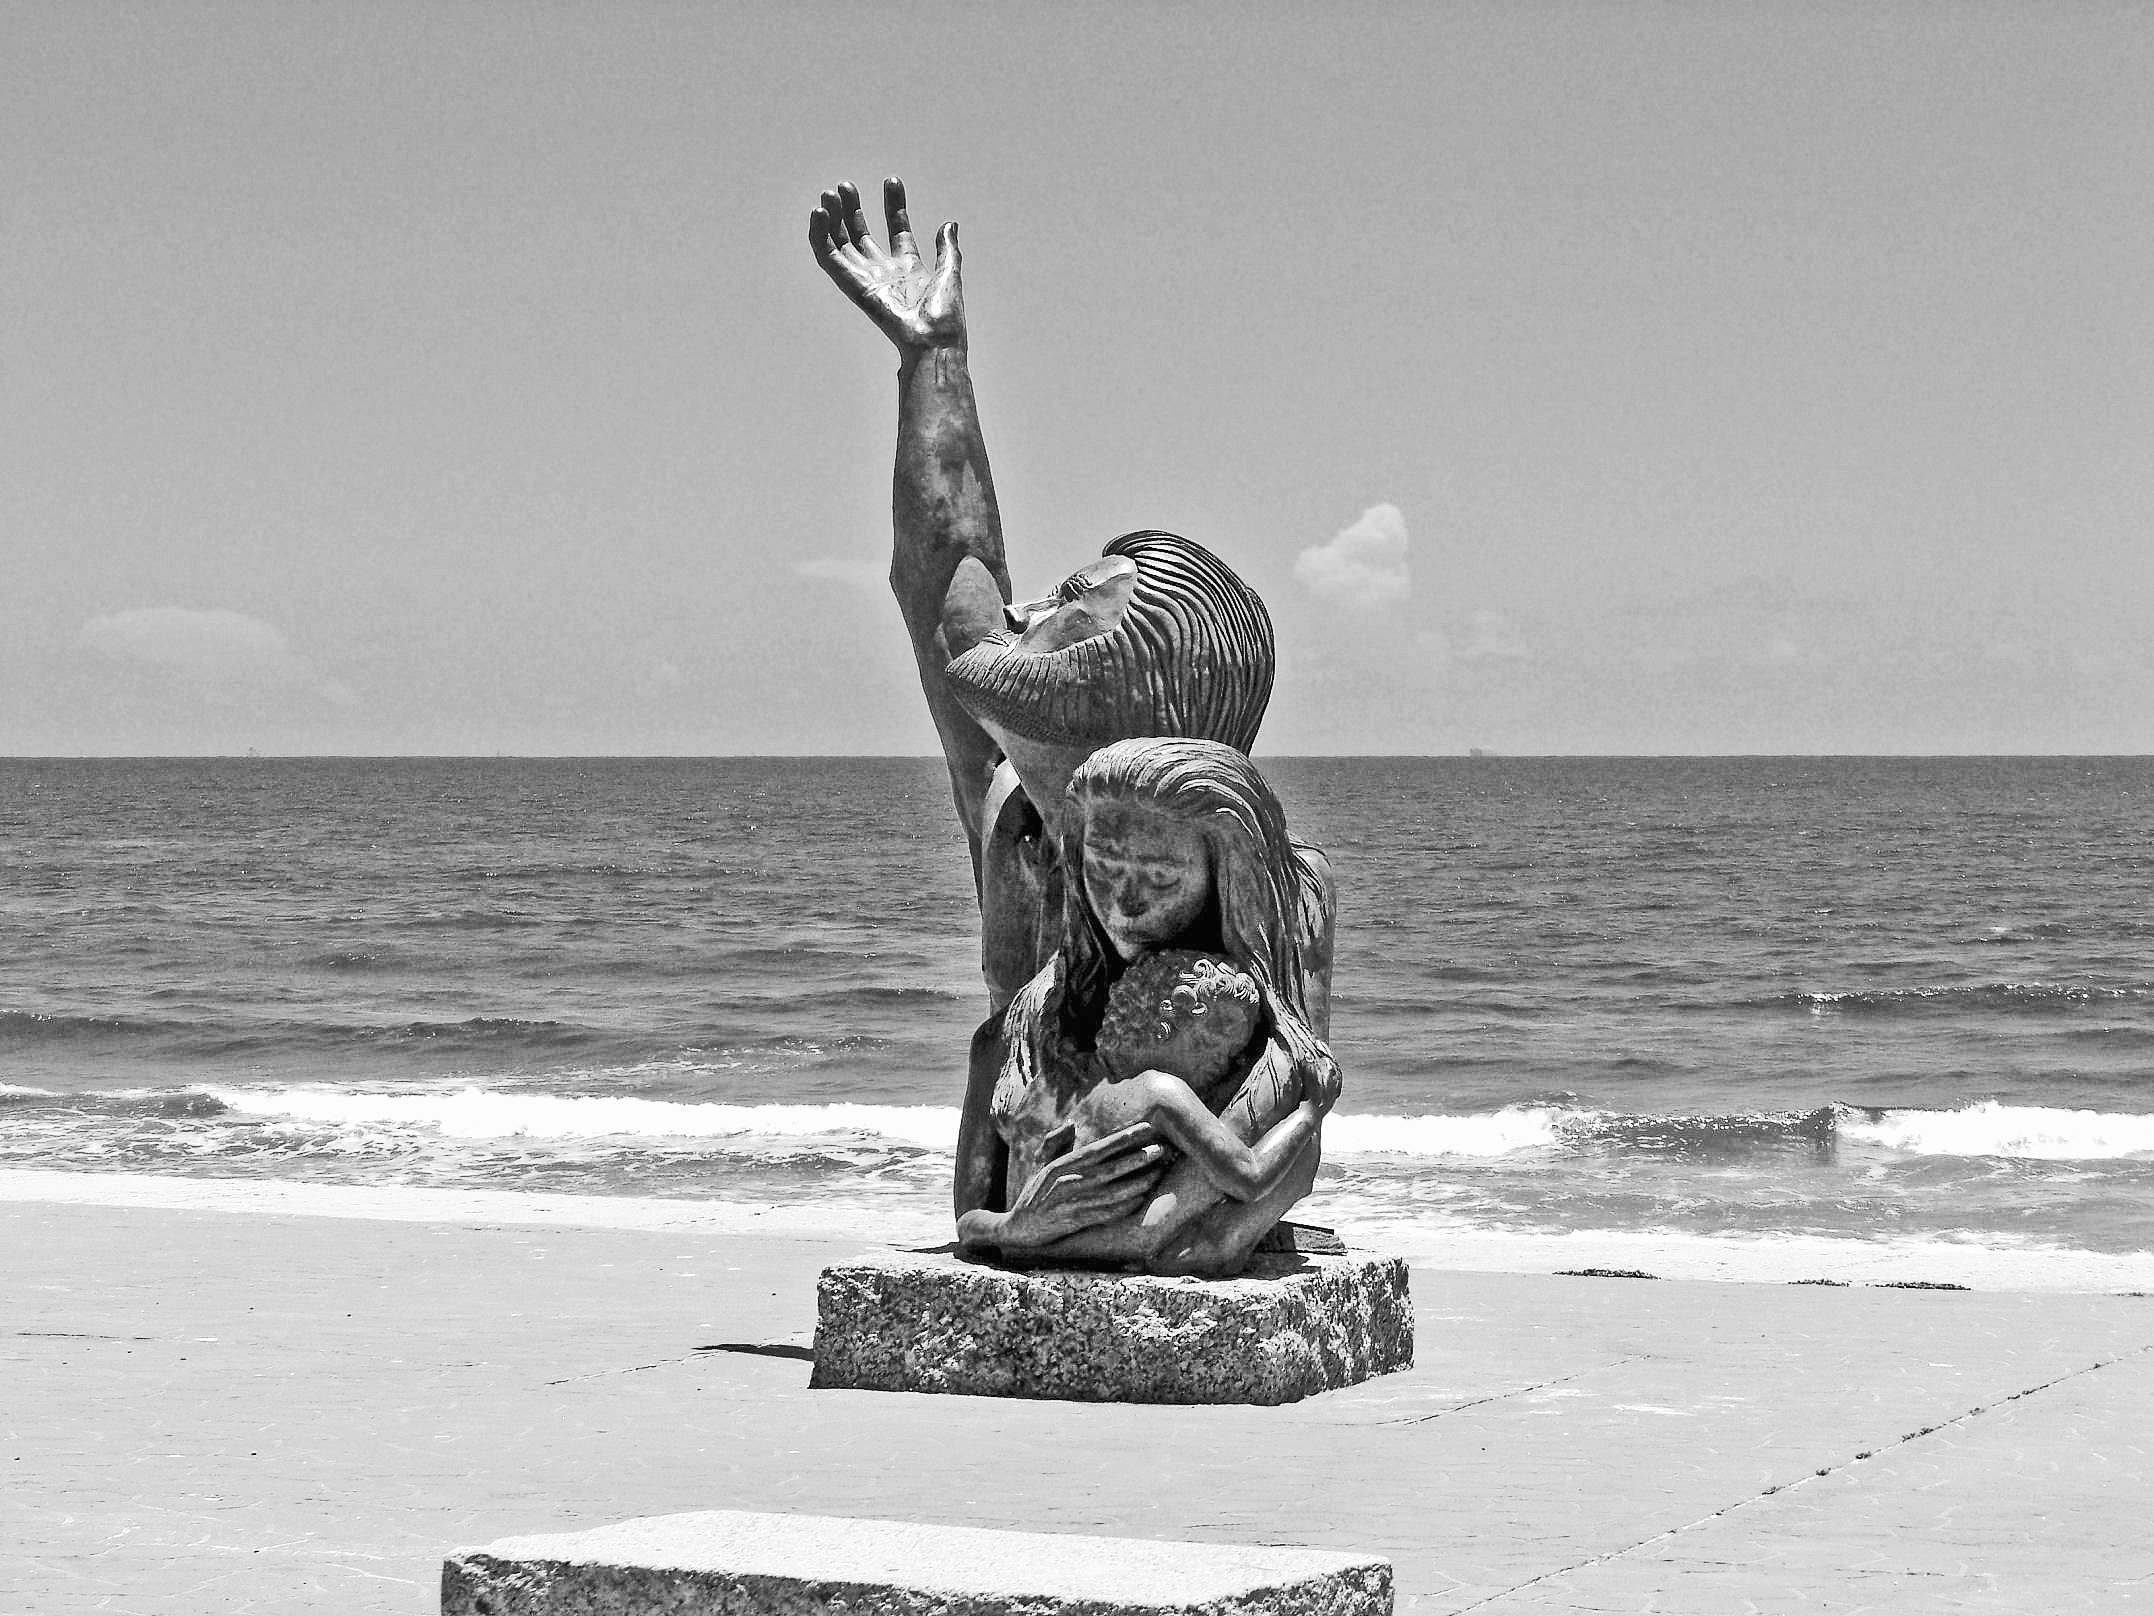
man, sea, sand, black and white, woman, photography, monument, drowning, statue, sitting, child, monochrome, black white, natural disaster, sculpture, memorial, art, photograph, statues, disaster, hurricane, image, texas, devastation, misfortune, galveston, monochrome photography, 1900, human positions, street statues, galveston hurricane